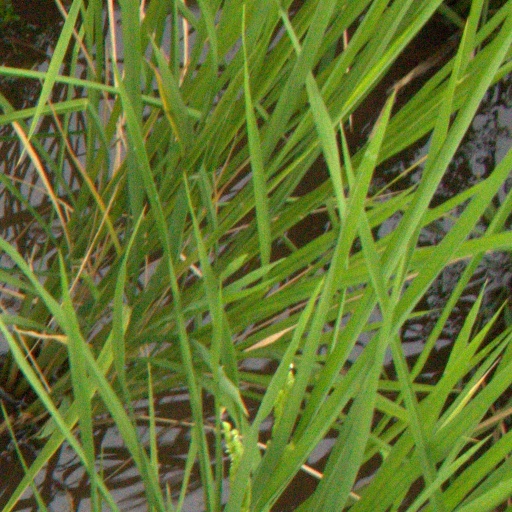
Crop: rice